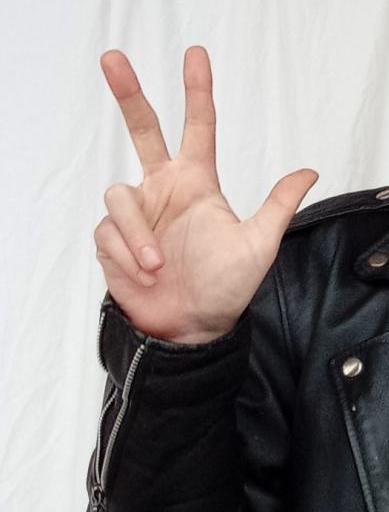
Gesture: three2